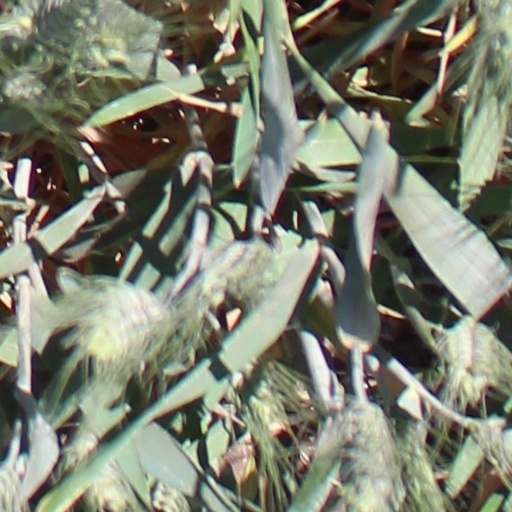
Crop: wheat